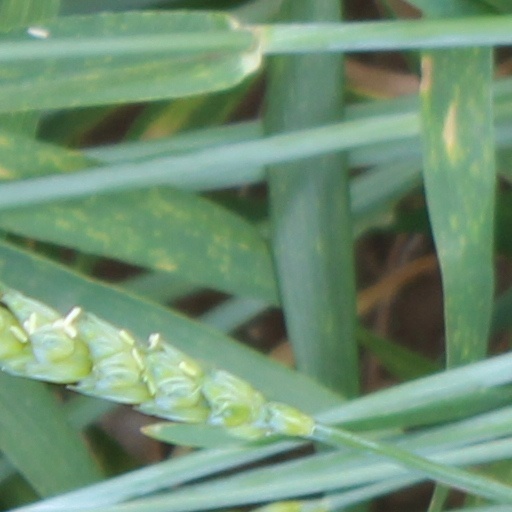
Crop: wheat